Pardon Us

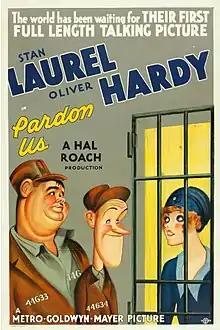
Theatrical release poster

Pardon Us is a 1931 American pre-Code Laurel and Hardy film. It was the team's first starring feature-length comedy film, produced by Hal Roach, directed by James Parrott, and originally distributed by Metro-Goldwyn-Mayer in 1931.